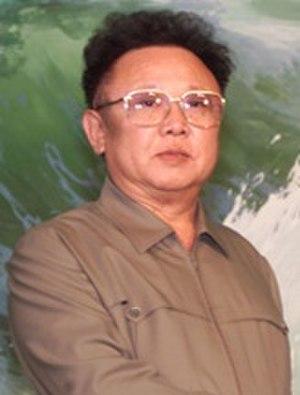
L'histoire du communisme recouvre l'ensemble des évolutions de ce courant d'idées et, par extension, celle des mouvances et des régimes politiques qui s'en sont réclamés. Le communisme se développe principalement au XXᵉ siècle, dont il constitue l'une des principales forces politiques : à son apogée, durant la seconde moitié du siècle, un quart de l'humanité vit sous un régime communiste.